Ayr (clan)

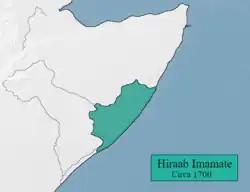
Hiraab Imamate extent of rule in the Somali peninsula.

During the medieval period, the Ayr clan, though relatively young and modest in size, was part of the Ajuran Sultanate. The Ajuran Sultanate was a formidable Muslim Somali empire that ruled over the Hawiye clan, which the Ajuran is part of, and was a dominant force in the Indian Ocean trade during the Middle Ages.